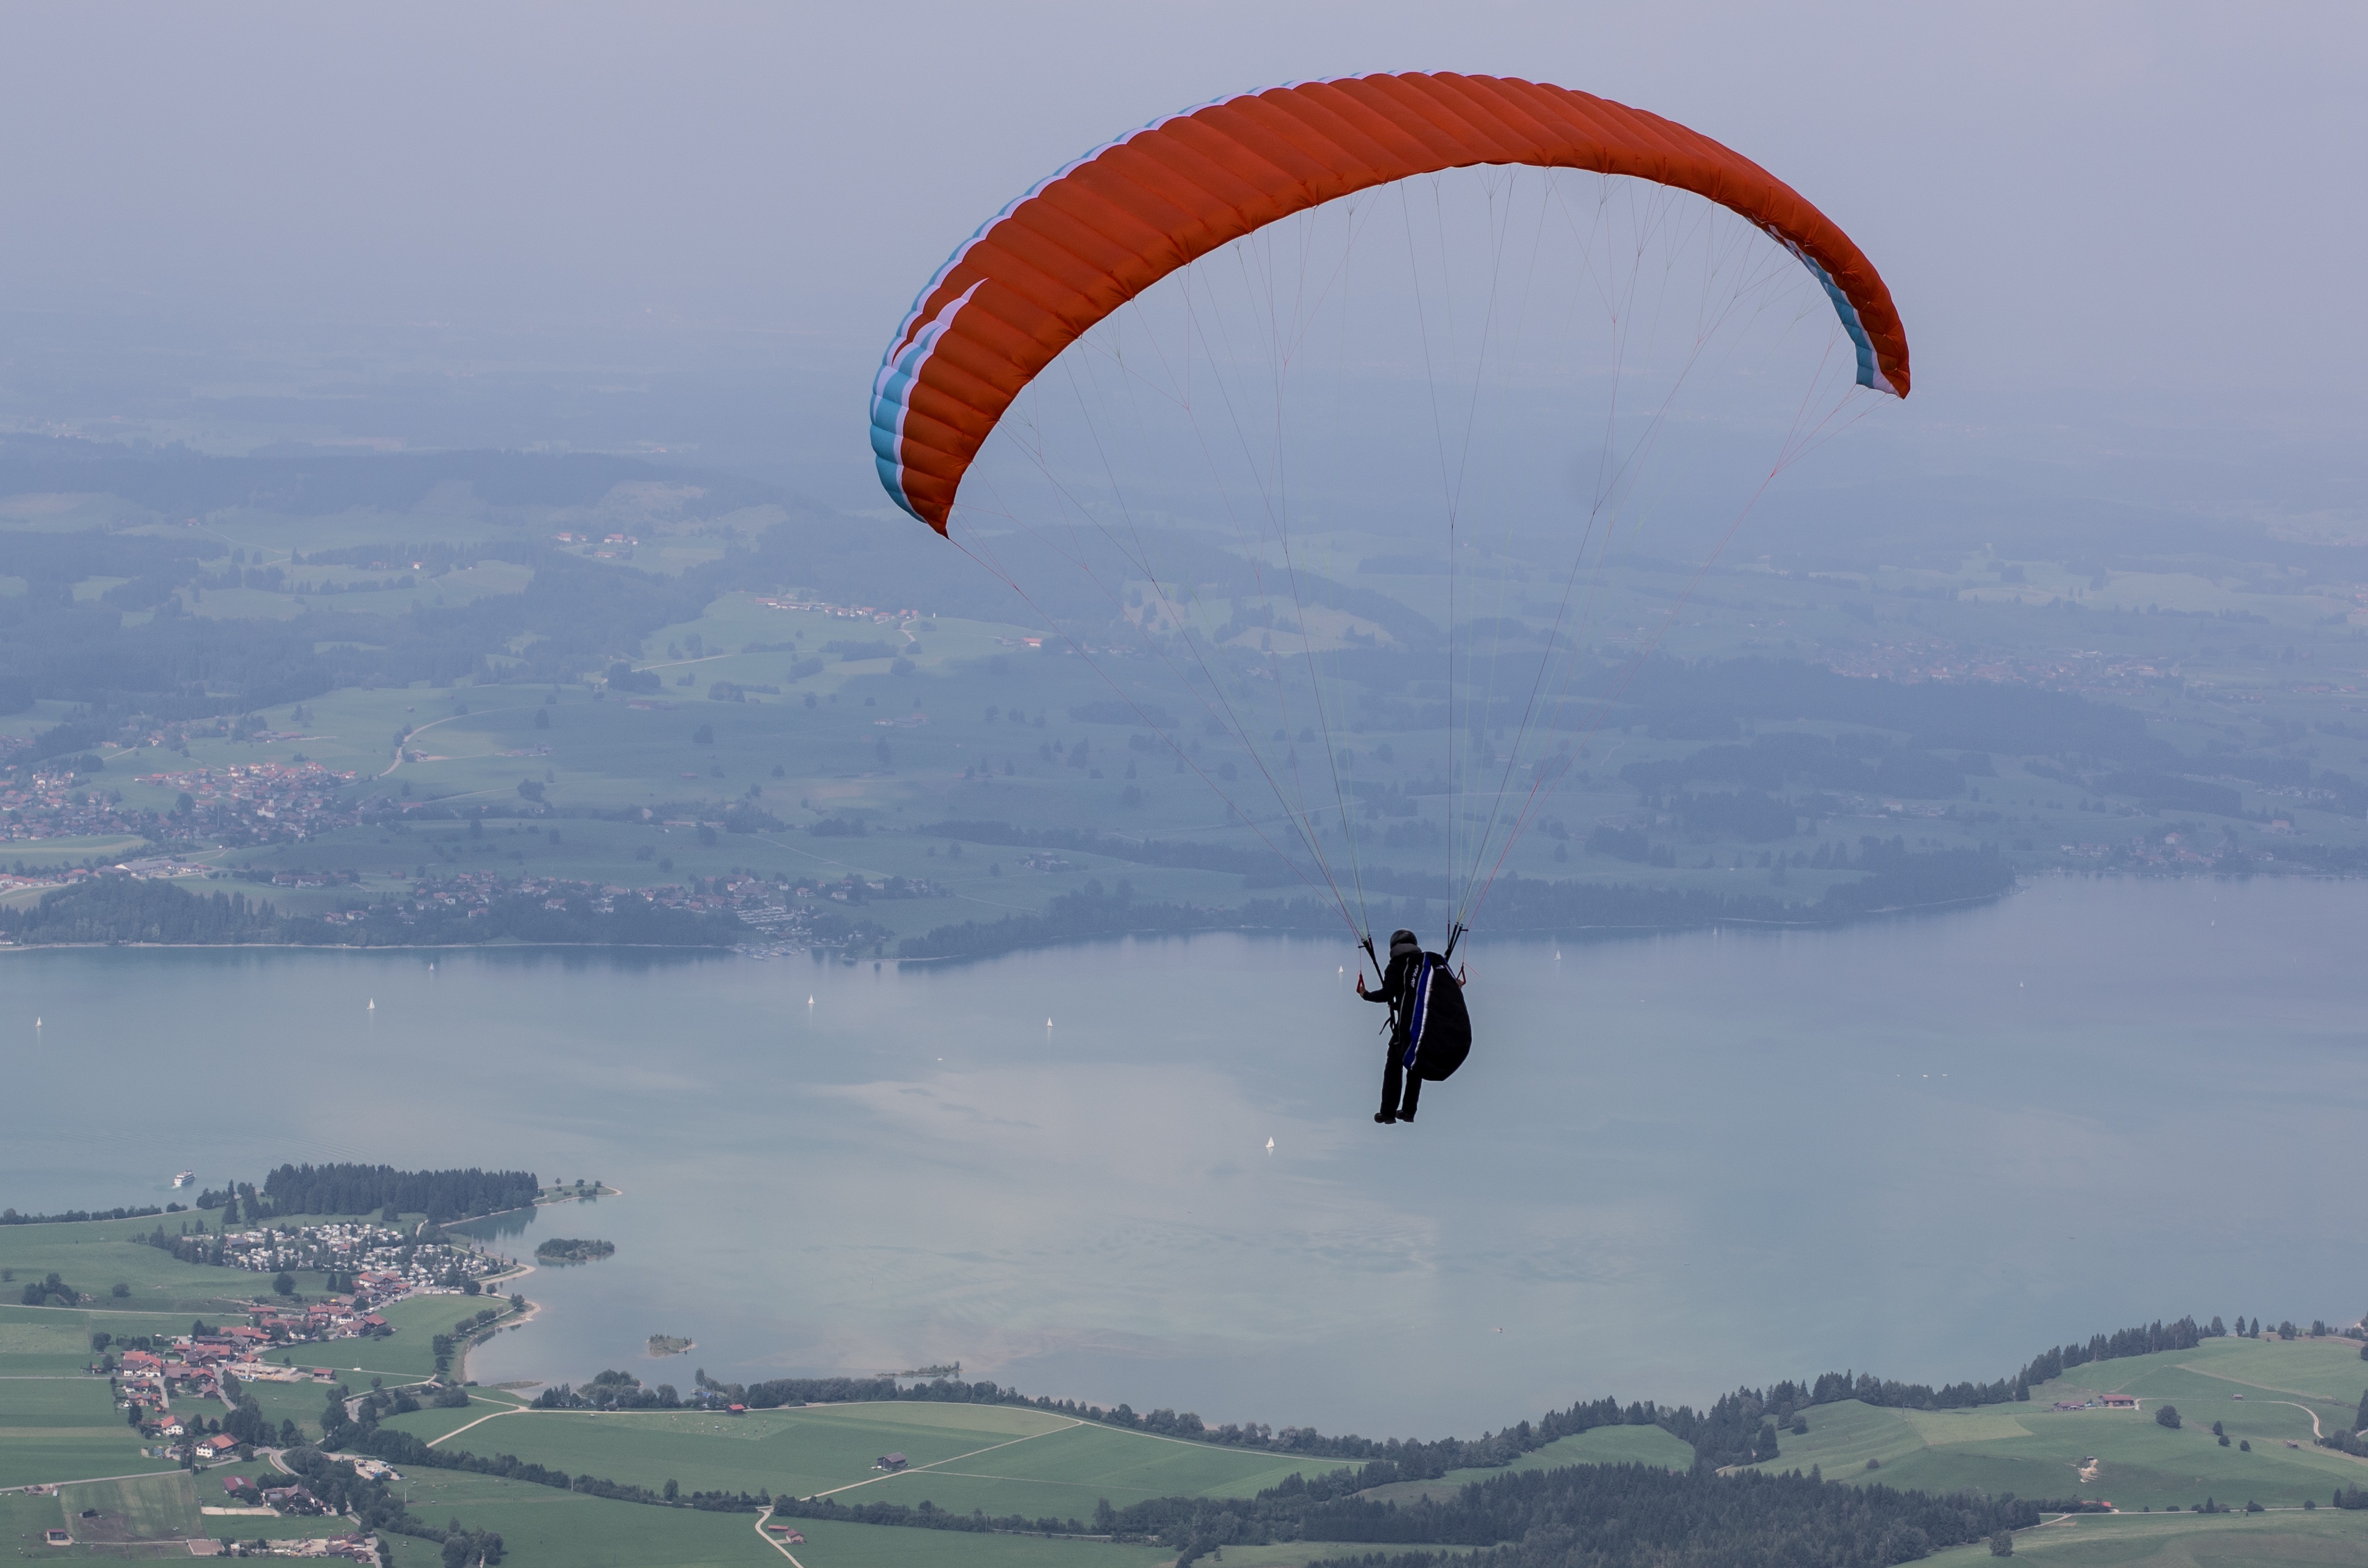
sport, flight, glide, extreme sport, parachute, paragliding, sports, parachuting, air sports, atmosphere of earth, windsports, powered paragliding